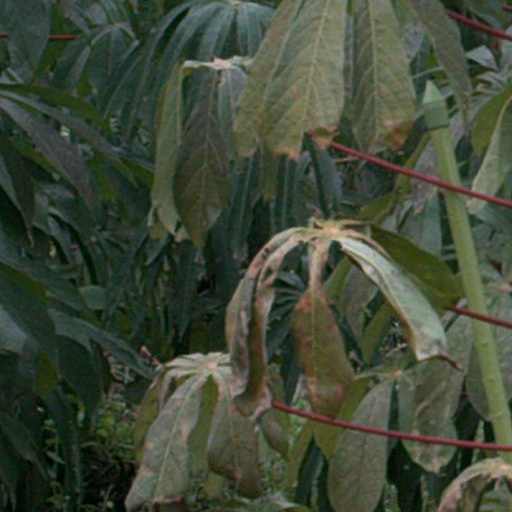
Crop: cassava